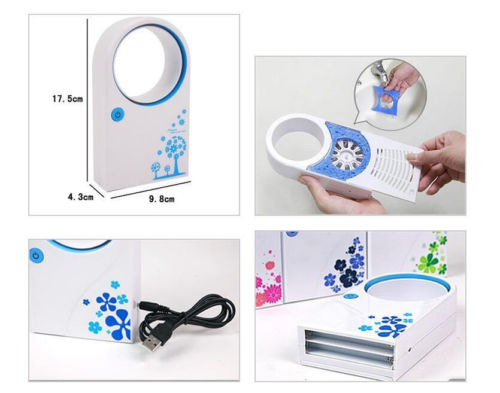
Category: fan